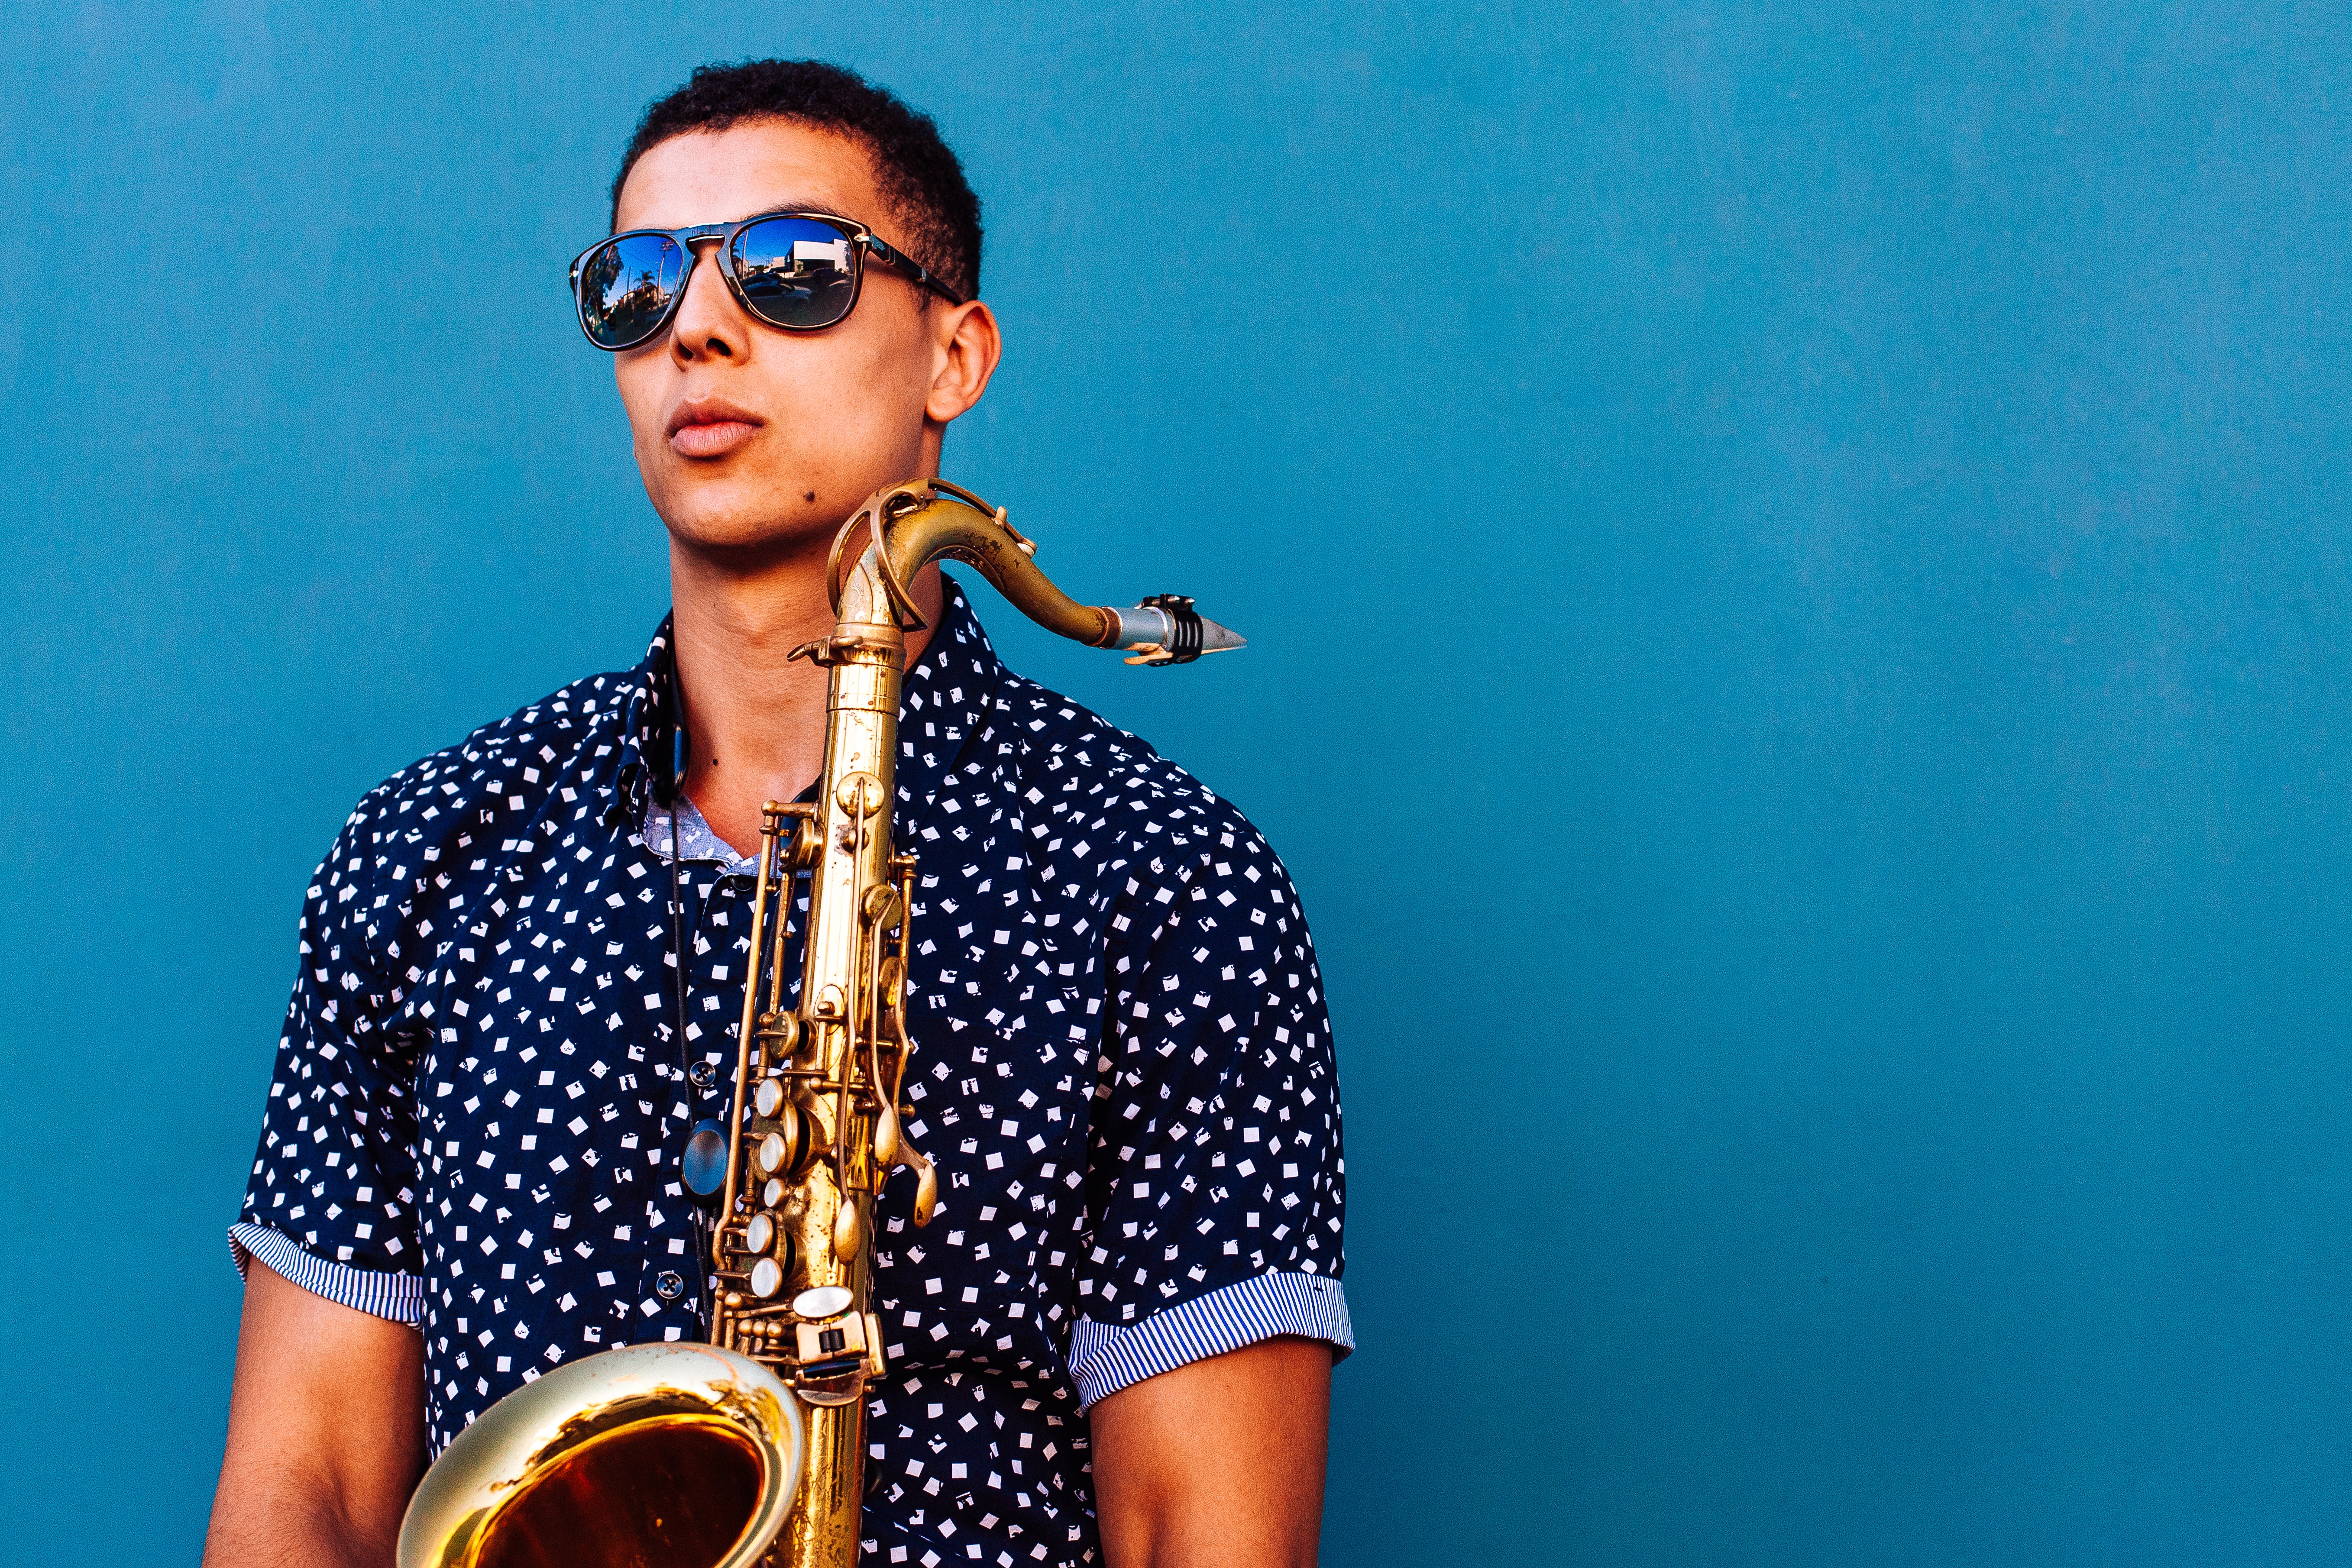
man, person, music, singer, pattern, model, spring, sunglass, fashion, blue, musician, hairstyle, saxophone, cool, sunglasses, glasses, singing, eyewear, beauty, photo shoot, singer songwriter, vision care